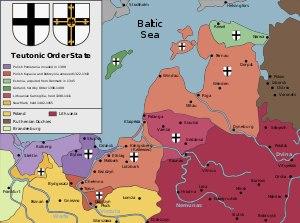
Palanga est une station thermale et balnéaire de l'ouest de la Lituanie, sur la rive de la mer Baltique. La municipalité de Palanga-ville fait partie de l'apskritis de Klaipėda.